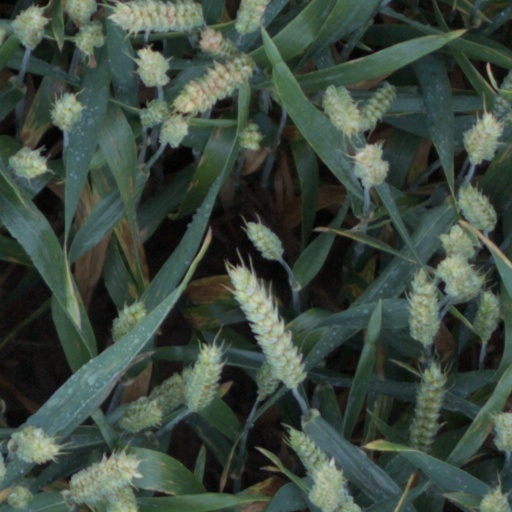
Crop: wheat